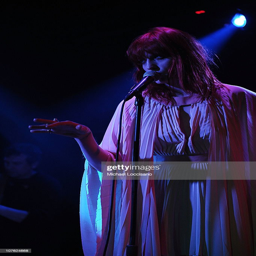
musician of indie rock artist performs during year in party at person .